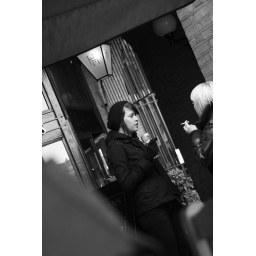
Stranger in black and white